Myki

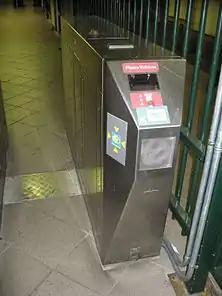
A Metcard gate at Flinders Street station that has been modified to accept Myki. Myki and Metcard were allowed to coexist with each other, but Metcard was eventually phased out in favour of Myki.

The Melbourne roll-out began in July 2007 with the installation of Myki readers. Myki became valid for travel on all metropolitan train services, but not trams and buses, from 29 December 2009, though the system of purchasing cards was still cumbersome. On 25 July 2010, Myki coverage was extended to Melbourne metropolitan bus and tram services.